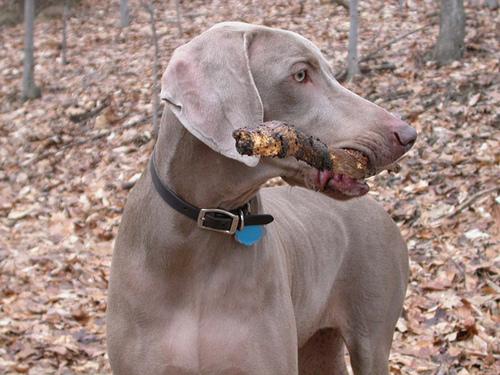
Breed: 235-n000096-Weimaraner